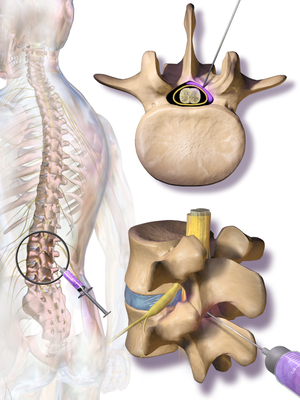
Par définition et parce qu'il implique une « effraction cutanée », le tatouage n'est pas une opération anodine sur le plan des risques sanitaires.